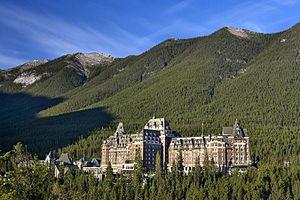
Banff Springs Hotel, Banff, Alberta. L'Hôtel Banff Springs est un grand hôtel de style Château, construit entre 1911 et 1928. Il est situé au pied du pittoresque mont Sulphur dans la ville de Banff, dans le parc national Banff. La reconnaissance formelle est constituée du bâtiment sur sa propriété légale au moment de la reconnaissance.
Cet article recense les lieux patrimoniaux de l'Alberta inscrits au répertoire des lieux patrimoniaux du Canada, qu'ils soient de niveau provincial, fédéral ou municipal.